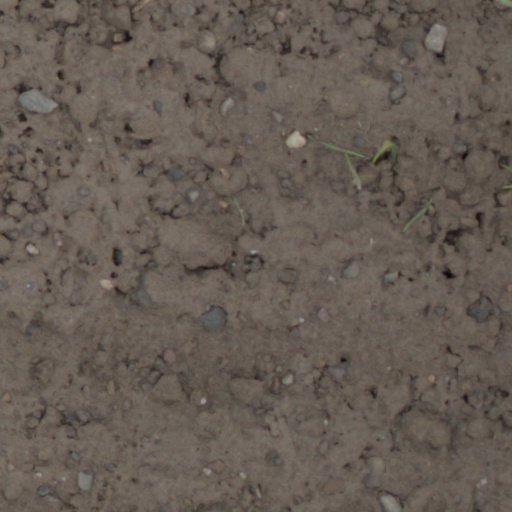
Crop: wheat